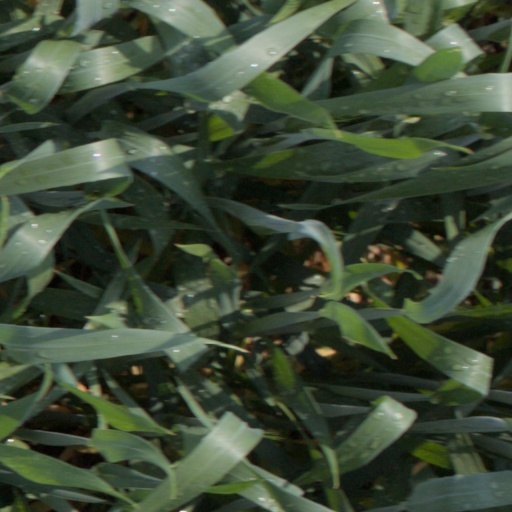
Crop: wheat